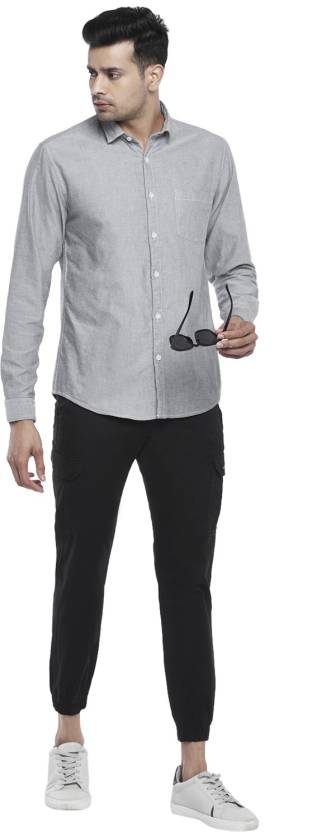
Product: Men Slim Fit Solid Casual Shirt
Price: ₹521
Colors: Black
Pattern: Solid
Description: Pump up your daily styling wearing this awesome shirt. The style is formed of a collared neck with a buttoned front placket and cuffed full sleeves. Other elements include a chest pocket and a soft, solid body. Rendered from high-quality cotton fabric that offers you immense comfort and ease.